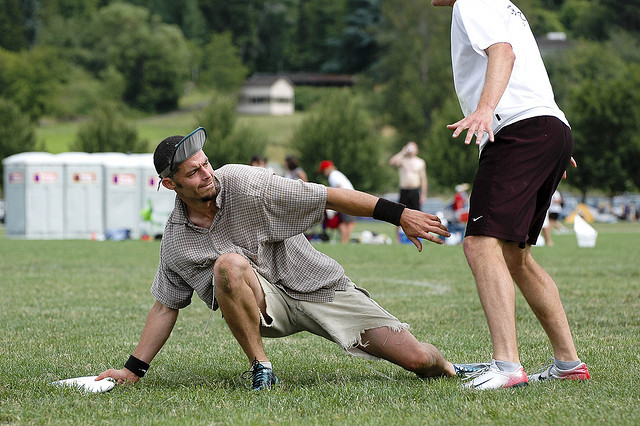
user: Given an image and a question. Answer the question in a short answer. Question: Which muscle was engaged when the man on the right stood that way? Short Answer:
assistant: calf